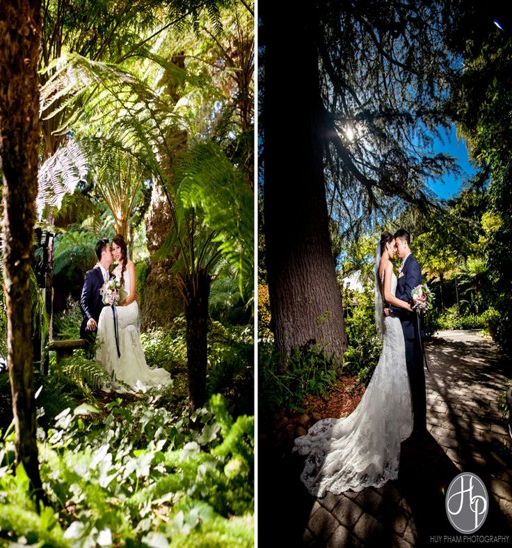
couple findsalone time in the venue .